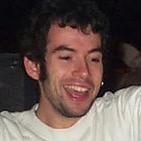
Age: 21